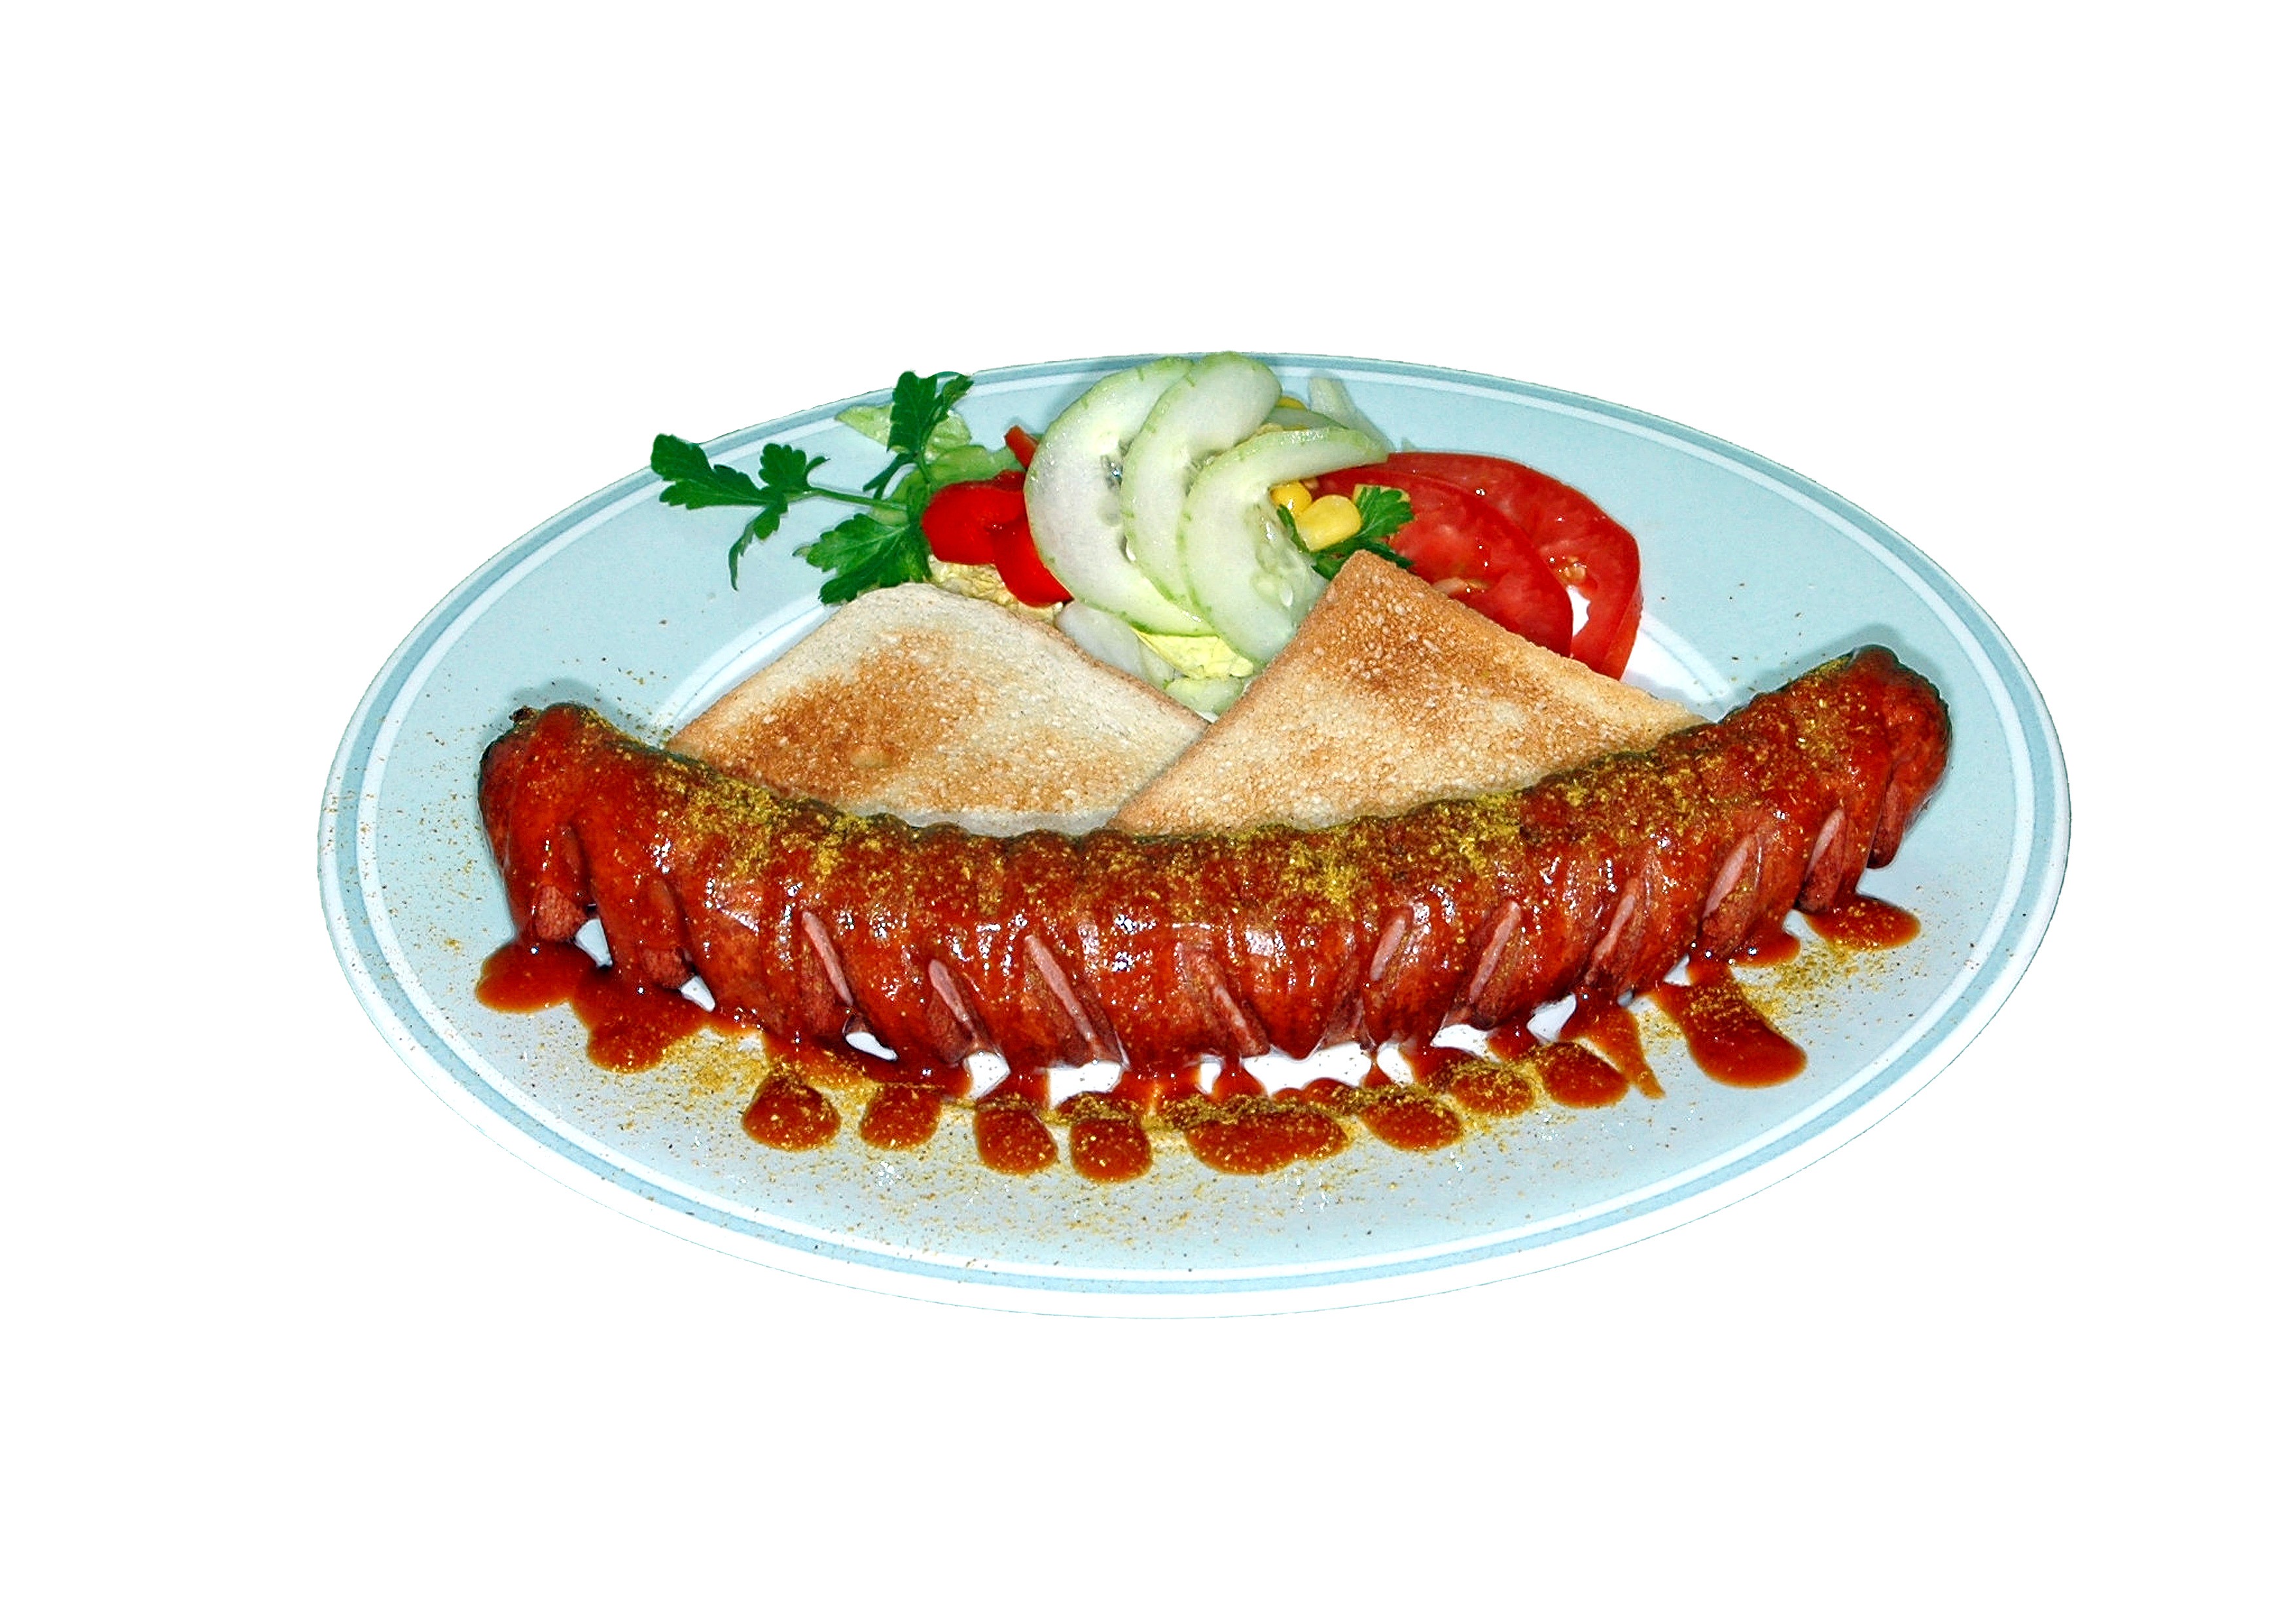
feed, dish, meal, food, produce, fish, breakfast, eat, fast food, meat, cuisine, sandwich, ketchup, nutrition, hot, hot dog, currywurst, animal source foods